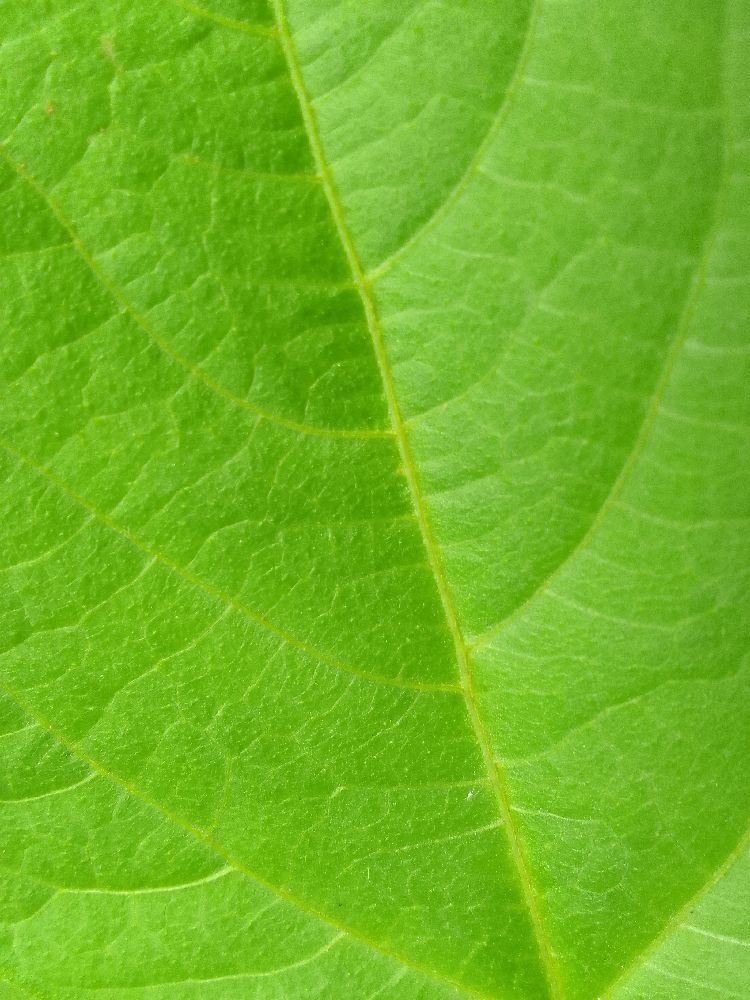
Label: healthy